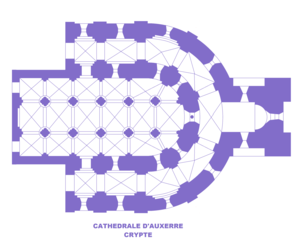
Cathédrale d'Auxerre, plan de la crypte
L'architecture romane est le premier grand style créé au Moyen Âge en Europe après le déclin de la civilisation gréco-romaine. Son développement est pleinement établi vers 1060 mais les premiers signes de mutation sont différents suivant les régions et il n'y a pas de consensus sur une date des débuts qui vont du VIᵉ au XIᵉ siècle. L'architecture gothique est le style qui lui succède progressivement à partir du XIIe siècle.Le dynamisme monastique, de profondes aspirations religieuses et morales, la spiritualité des routes de pèlerinages dans une Europe rendue à la paix président à la naissance de l'art roman et contribuent à en faire un style vraiment neuf et doué d'une profonde originalité. La volonté de libérer l'Église de la tutelle de pouvoirs séculiers, les croisades, la reconquête chrétienne en Espagne avec l'effondrement du califat de Cordoue, la disparition du mécénat royal ou princier font de l'art roman l'art de toute la chrétienté médiévale.